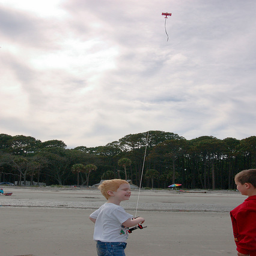
A boy smiles at his friend while his kite soars high.
A young boy flying a kite in the sky filled with clouds.
Red haired child flying a kite and talking to friend.
Two children flying a kite during the day.
This is a picture of two boys flying their kite in a parking lot.